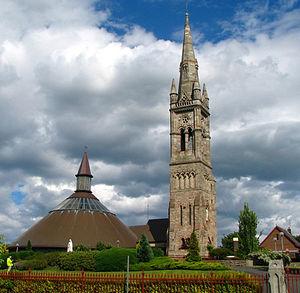
Holywood est une ville du comté de Down en Irlande du Nord.